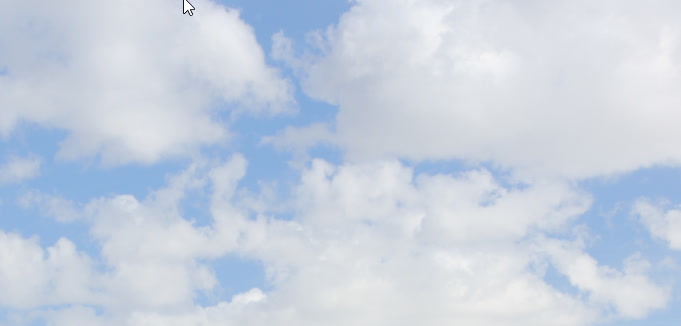
Cloud type: Stratocumulus